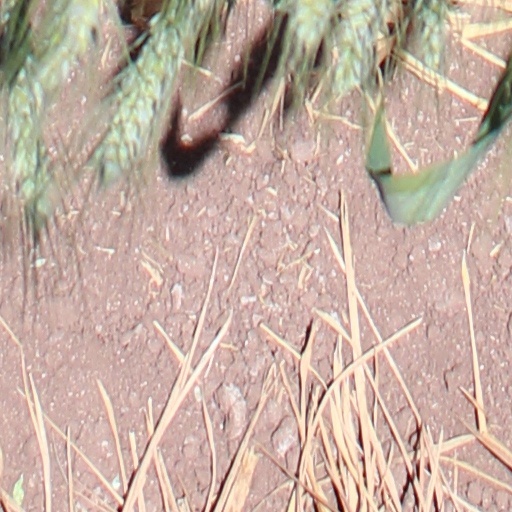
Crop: wheat